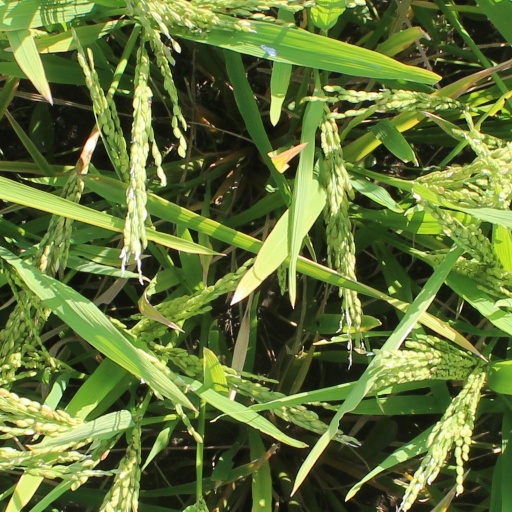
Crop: rice